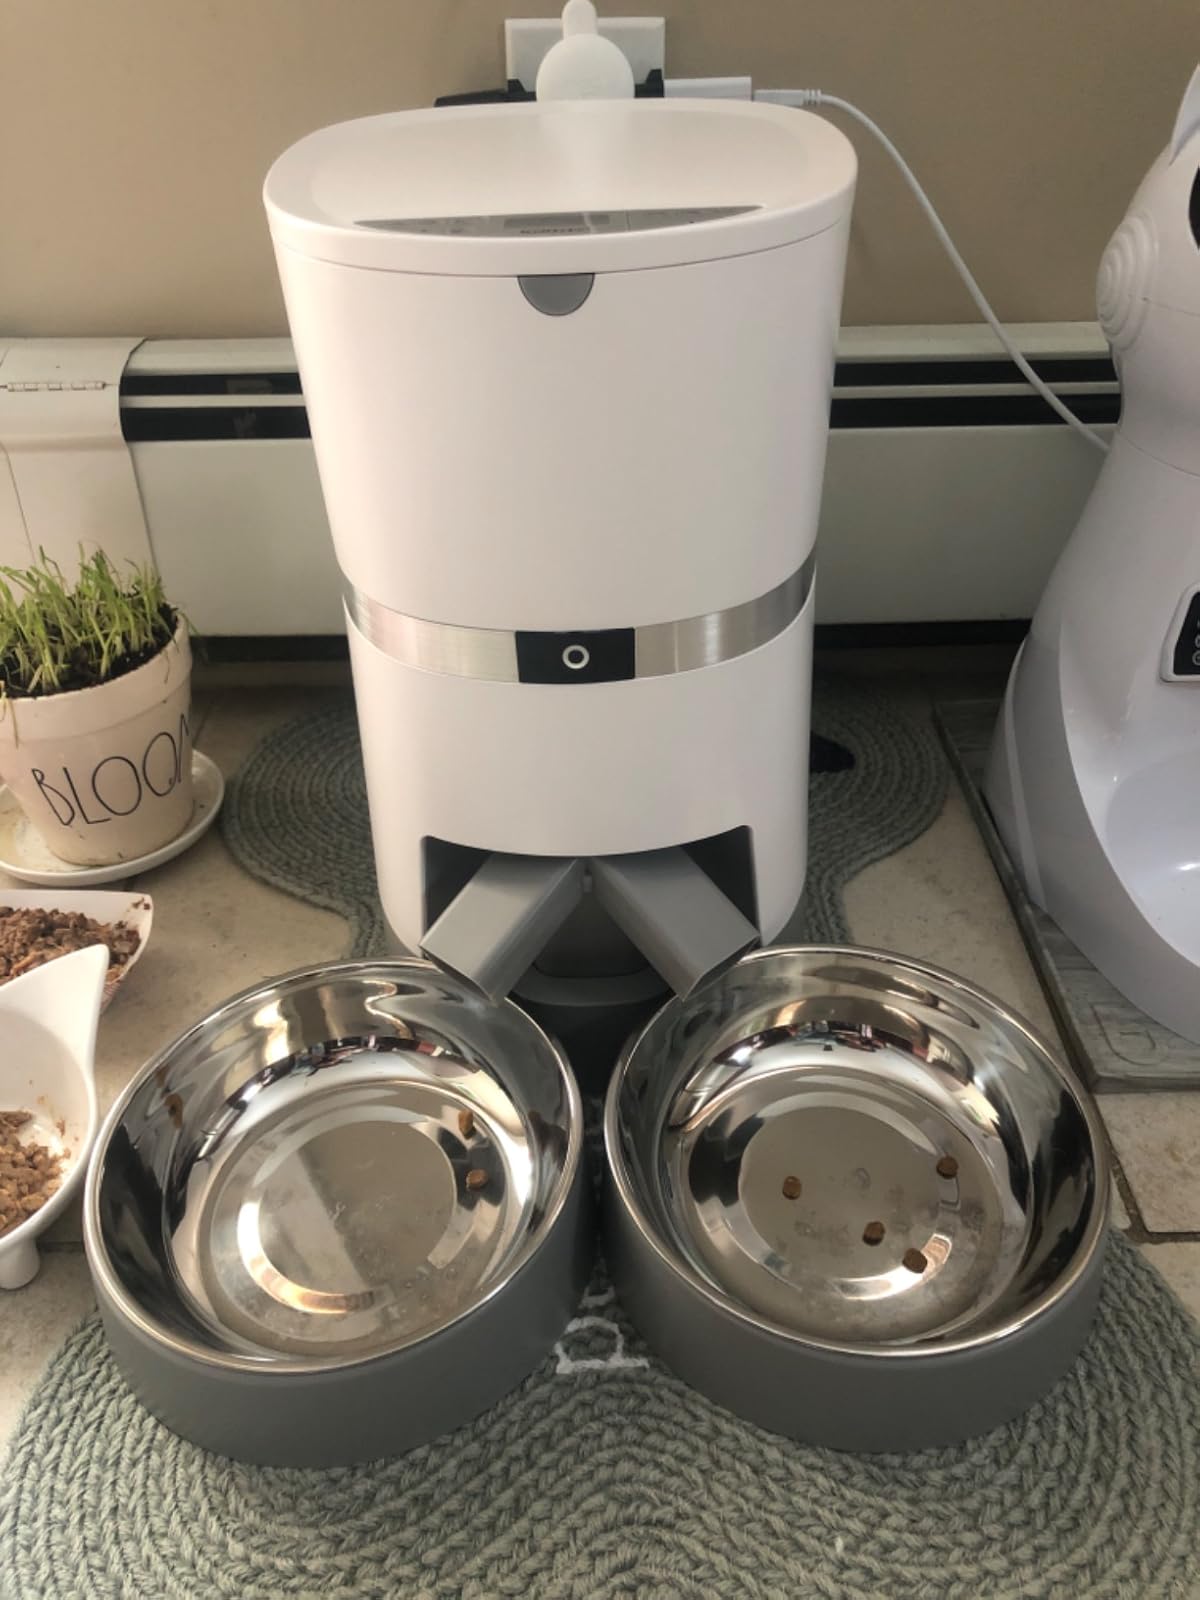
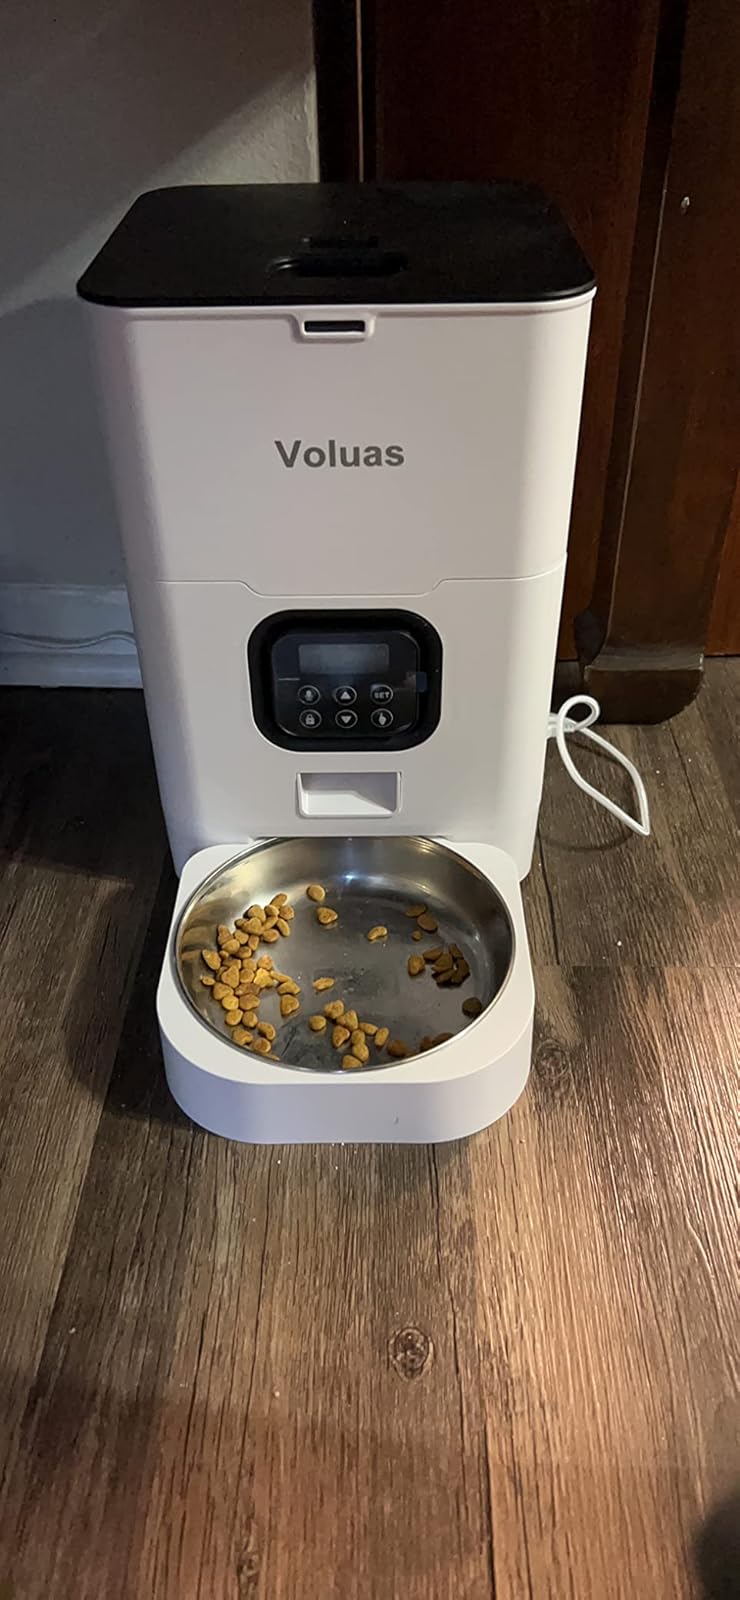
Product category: items_feeder
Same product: no